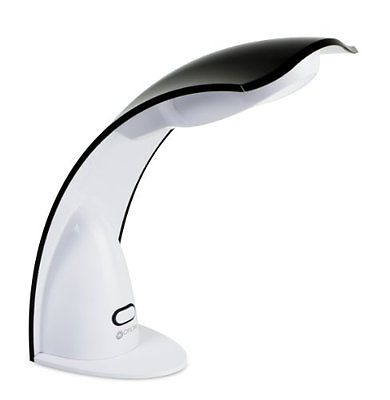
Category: lamp